Argelos, Pyrénées-Atlantiques

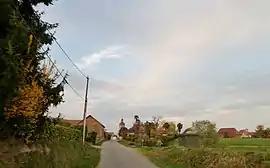
Argelos

Argelos ("Argelòs" in Occitan) is a commune in the Pyrénées-Atlantiques department in the Nouvelle-Aquitaine region of south-western France. It is part of the urban area ("aire d'attraction des villes") of Pau.